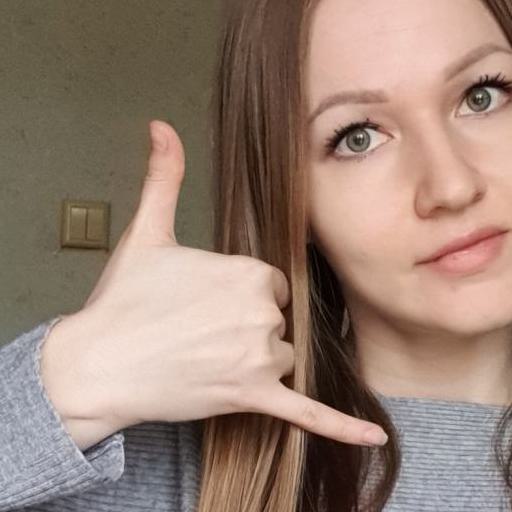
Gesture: call